Iona

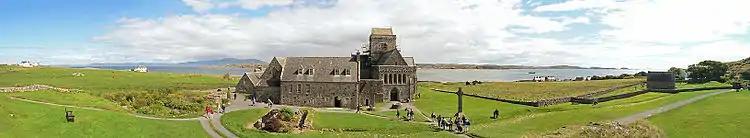
Panoramic view

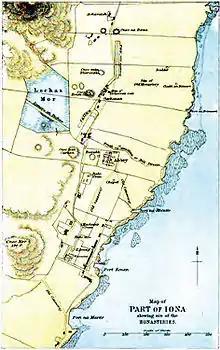
Enlargement, showing the location of the abbey and monasteries

Iona Abbey, now an ecumenical church, is of particular historical and religious interest to pilgrims and visitors alike. It is the most elaborate and best-preserved ecclesiastical building surviving from the Middle Ages in the Western Isles of Scotland. Though modest in scale in comparison to medieval abbeys elsewhere in Western Europe, it has a wealth of fine architectural detail and monuments of many periods. The enabling endowments, the core economic strength and life-blood of the Abbey came from successive Clan Donald Lords of the Isles and for 300 years were regularly confirmed, honoured, protected, increased and expanded. Endowments had "carta confirmations" and additional ones made by them during the 14th and 15th centuries as late as 1440 and 1485. Donald of Harlaw (1386-1421): "gave lands to the monastery of Iona, and every immunity which the monastery of Iona had from his ancestors before him" – MacVurich. It might be expressed that Iona Abbey had been acting as a "(holy owned) land trust" for Clan Donald from Somerled who built St. Oran's Chapel.